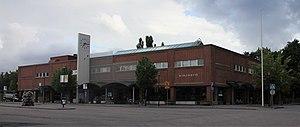
Hyrylä est l'un des trois villages et le centre administratif de Tuusula en Finlande.